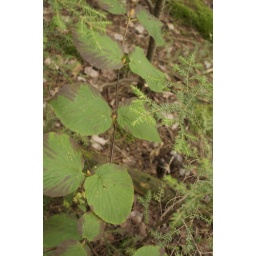
Hobblebush (Viburnum lantanoides) This bush covers the forest floor in many parts of the woods.